Architecture of Seattle

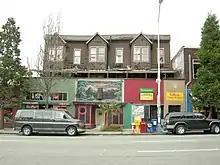
The Wayne Apartments in Belltown (built c. 1890; the storefronts date from 1911), among Seattle's oldest surviving multi-unit dwellings. Always working-class housing, was given Landmark status in 2015 despite its quite deteriorated condition. Nonetheless, no controls were ever put in place and after a fire in June 2022 it was demolished in August 2022.

In 1943 Seattle architects Floyd Naramore, William J. Bain, Clifton Brady, and Perry Johanson formed a partnership to accept large-scale federal commissions in the Seattle area, including expansion of the Bremerton Naval Shipyard. That firm became NBBJ, with offices in Beijing, Boston, Columbus, Ohio, Hong Kong, London, Los Angeles, New York City, Pune, San Francisco, and Shanghai, as well as Seattle. Naramore and Bain, in particular, already had distinguished careers at the time the partnership was formed, with Naramore (often assisted by Brady) having designed numerous Seattle public schools including Garfield, Roosevelt, and Cleveland high schools and Bain designing numerous buildings including the now-landmarked Belroy Apartments and co-designing the Yesler Terrace public housing complex. Prominent NBBJ buildings in or near Seattle include Boeing Commercial Airplane Headquarters (Renton, Washington, 2004), Bill & Melinda Gates Foundation Headquarters (2011), Russell Investments Center (2006, originally WaMu Center), which also houses the Seattle Art Museum and the Bill & Melinda Gates Foundation Headquarters (2011).